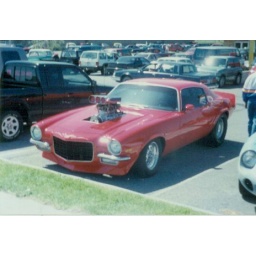
1990`s car shows...found the old pictures in shoe box.